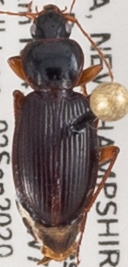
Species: Synuchus impunctatus
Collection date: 2020-09-02
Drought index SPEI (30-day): -0.976
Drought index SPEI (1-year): -0.156
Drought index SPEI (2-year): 0.558